Ahmet Cevat Emre

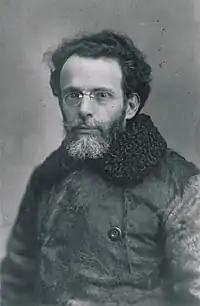
Ahmet Cevat Emre

Ahmet Cevat Emre (1876–1961) was a Turkish journalist and linguist. He was a member of the Turkish Language Association (TDK) and involved in the latinization of the Turkish alphabet. He also served as a deputy for Çanakkale in the Grand National Assembly of Turkey.